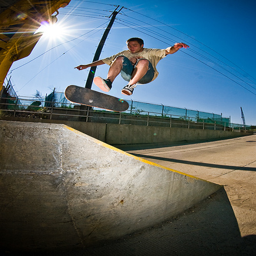
A man in the air on a skateboard doing a trick.
A man flying through the air while riding a skateboard.
 A young male in mid air enjoying his skateboard.
A skateboarder performs a trick on a ramp.
A man jumping in the air on a skateboard.